Baranavichy

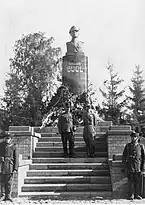
Pre-war monument of Artur Buol

After the settlement was left by the Germans, it was captured on 5 January 1919, by the Soviets. In the early stages of the Polish–Soviet War, it was briefly captured by the Poles on 18 March 1919 and again captured, for longer, in April 1919, five months after Poland regained independence. The Russians retook it on 17 July 1920, but the Poles took it again on 30 September 1920.